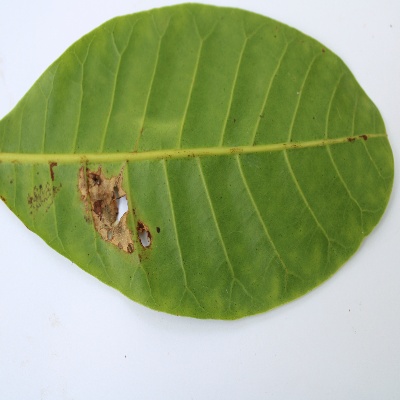
Crop: Cashew
Condition: leaf miner